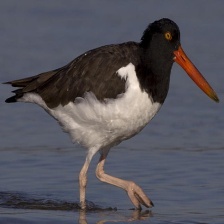
Species: OYSTER CATCHER
Scientific name: HAEMATOPUS
ImageNet parent category: oystercatcher